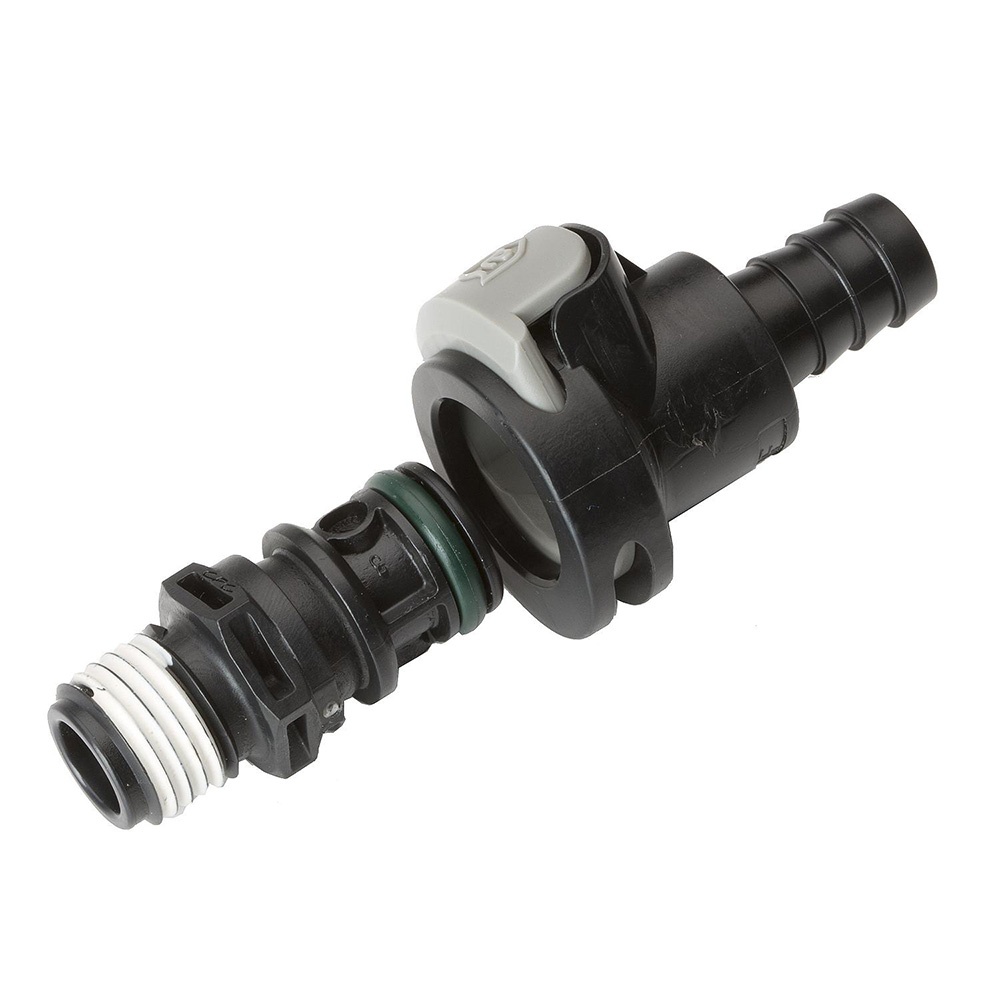
Attwood Universal Sprayless Connector - Male  Female [8838US6]
Universal Sprayless Connector - Male & Female Safely eliminate dangerous spraying of fuel when connecting or disconnecting pressurized hoses during fueling or maintenance. Comes complete with a thread-sealer for fast, easy installation; no additional supplies are required. Features: 8838HF6 Female Hose Fitting and 8838TM6 Male Threaded Tank Fitting Pre-applied fuel-grade thread sealant prevents fuel leaks Include check valves that automatically close upon disconnecting High fuel flow fitting (less than .25kPa restriction at 50 liters/hour) Compatible with Ethanol blended fuels High-strength body engineered to withstand tough marine environments Pre-applied fuel-grade thread sealant prevents leaks and saves you time Compatible with 3/8 inch fuel lines, Ethanol blended fuels, and all original equipment manufacturer (OEM) brand engines Can be used with portable generators and other portable fuel tanks *Meets all EPA and CARB (California Air Resources Board) requirements
Brand: Attwood Marine
Category: Vehicles & Parts > Vehicle Parts & Accessories > Watercraft Parts & Accessories > Watercraft Fuel Systems > Watercraft Fuel Lines & Parts